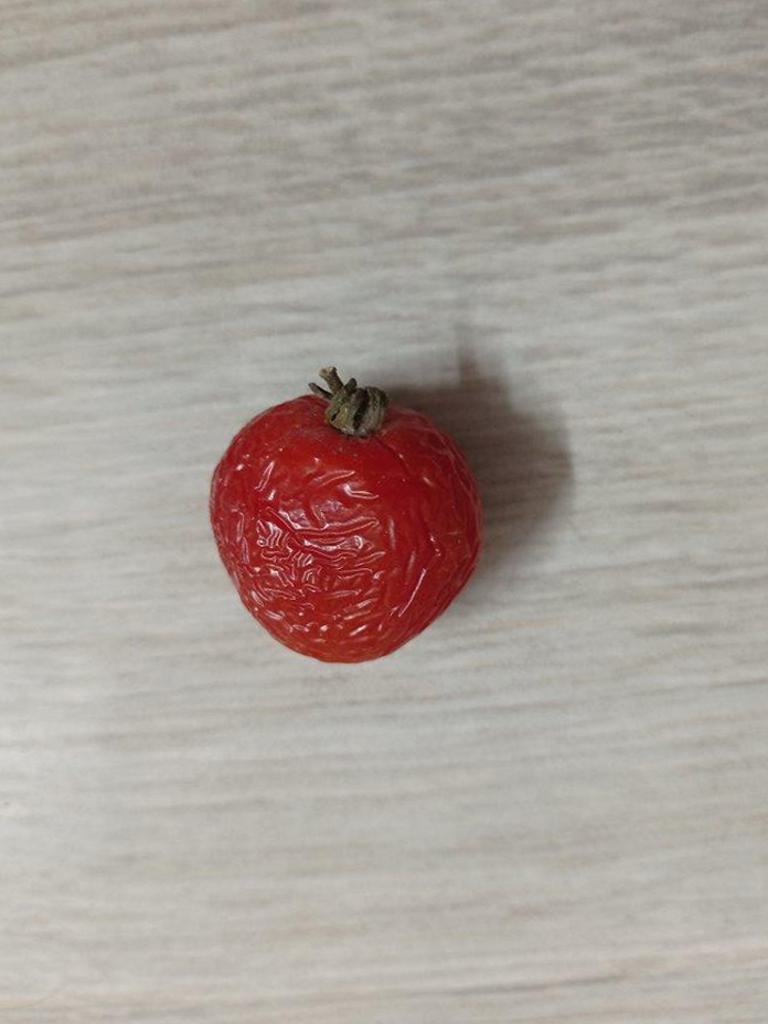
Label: Rotten